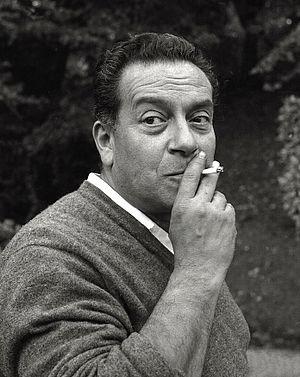
Renato Guttuso est un peintre italien, représentant du réalisme pendant les périodes fasciste et républicaine de l'histoire italienne contemporaine.